Ruth Wendell Washburn

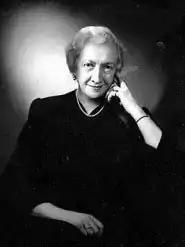
Ruth Wendell Washburn

Ruth Wendell Washburn (January 19, 1890 – July 1975) was an American educational psychologist. She received an A.B. from Vassar in 1913, an M.A. from Radcliffe in 1922, and a Ph.D. degree from Yale University in 1929. The Ruth Washburn Cooperative Nursery School in Colorado Springs, Colorado is named in her honor.